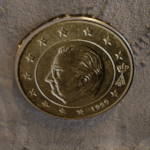
Coin value: 10cents
Country: be
Edition: 1999